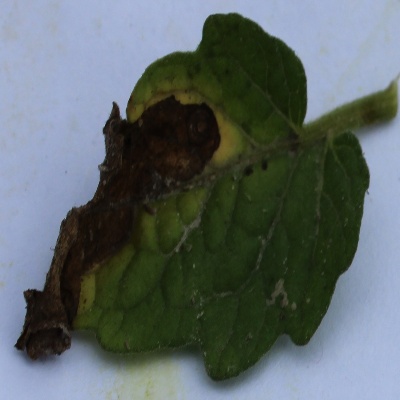
Crop: Tomato
Condition: verticulium wilt